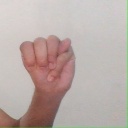
अक्षर: म